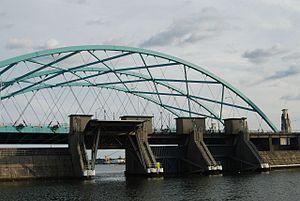
Le Barrage anti-tempête de Fox Point est une barrière contre les inondations venant de la rivière Providence, à Rhode Island, États-Unis.